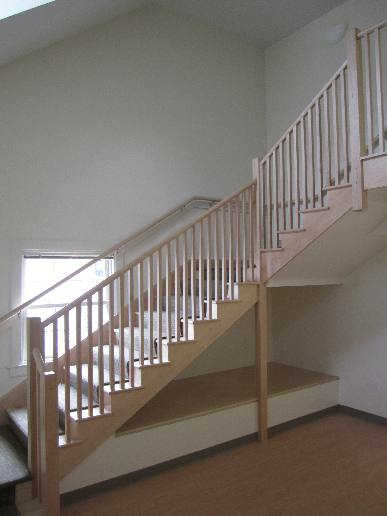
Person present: No